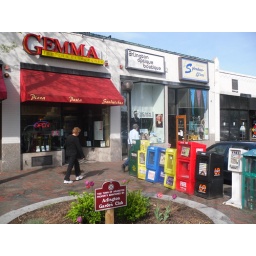
Gemma Restaurant in Arlington Center. Nice array of colors with the sign, the flower planting and the newspaper bins